Greek language question

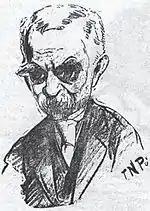
Angelos Vlachos in 1898. Charcoal sketch from "Estia".

Vlachos was not the only one to argue that written Demotic, while admittedly expressing the "national soul", belonged to the world of the folk songs, and that poets had no business trying to adapt it to high culture or modern needs (Vernadakis had already said something similar). Accordingly, the rules of the Filadelfeios competition were changed in 1892 to specify that entries could still be in either Katharevousa or Demotic, but that the Demotic must now be "the pure language of the folk songs".